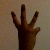
The image shows a hand gesture representing the number 6 in Indian Sign Language.